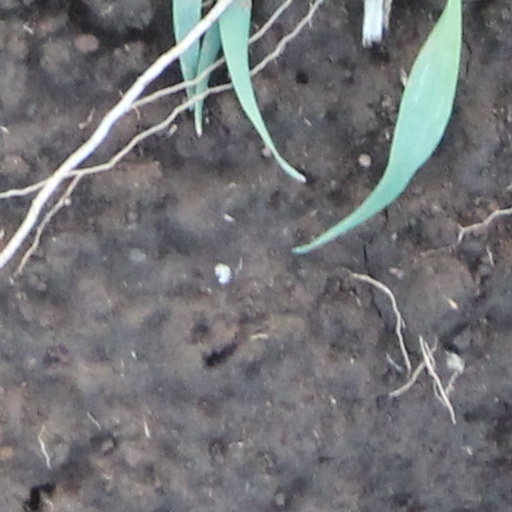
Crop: wheat